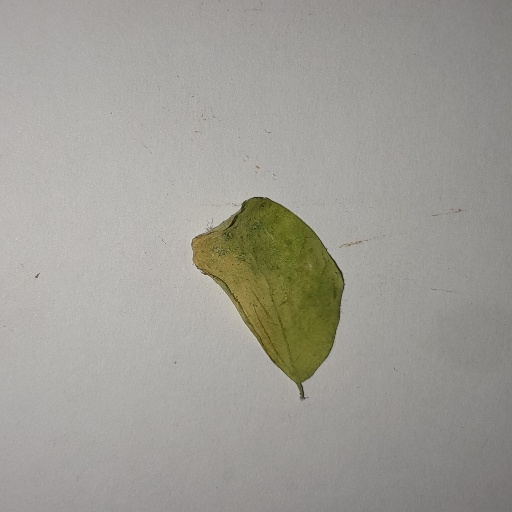
Species: Sojina
Leaf condition: Yellow Leaf